Australia in the Indonesia–Malaysia confrontation

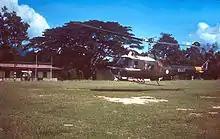
A RAAF UH-1 Iroquois landing at Camp Terendak in 1964

The landing of paratroopers in Johore during September 1964 caused an increase in tensions. Under 'Plan Addington' RAF V bombers were to be based at RAAF Base Darwin in northern Australia to strike Indonesian aerial facilities if targets in Malaysia were attacked. When the Australian Government became concerned that the parachute landings could lead to open hostilities it ordered the RAAF to deploy 16 Sabres from No. 76 Squadron, which was based RAAF Base Williamtown, to Darwin. The goal of this deployment was to protect Darwin against raids from Indonesian Il-28 bombers in the event of war. An Army anti-aircraft battery was also deployed to Darwin and additional Sabre pilots and ground crew were sent to Butterworth to reinforce No. 78 Wing. The Sabres arrived on 8 September and were maintained at a high level of alert until 17 October. After international tensions eased No. 76 Squadron began returning to Williamstown on 20 October. The rules of engagement for the Australian fighters in Malaysia were loosened as a result of the landing in Johore to allow any Indonesian aircraft which could be positively identified as being within Malaysian or Singapore airspace to be destroyed.